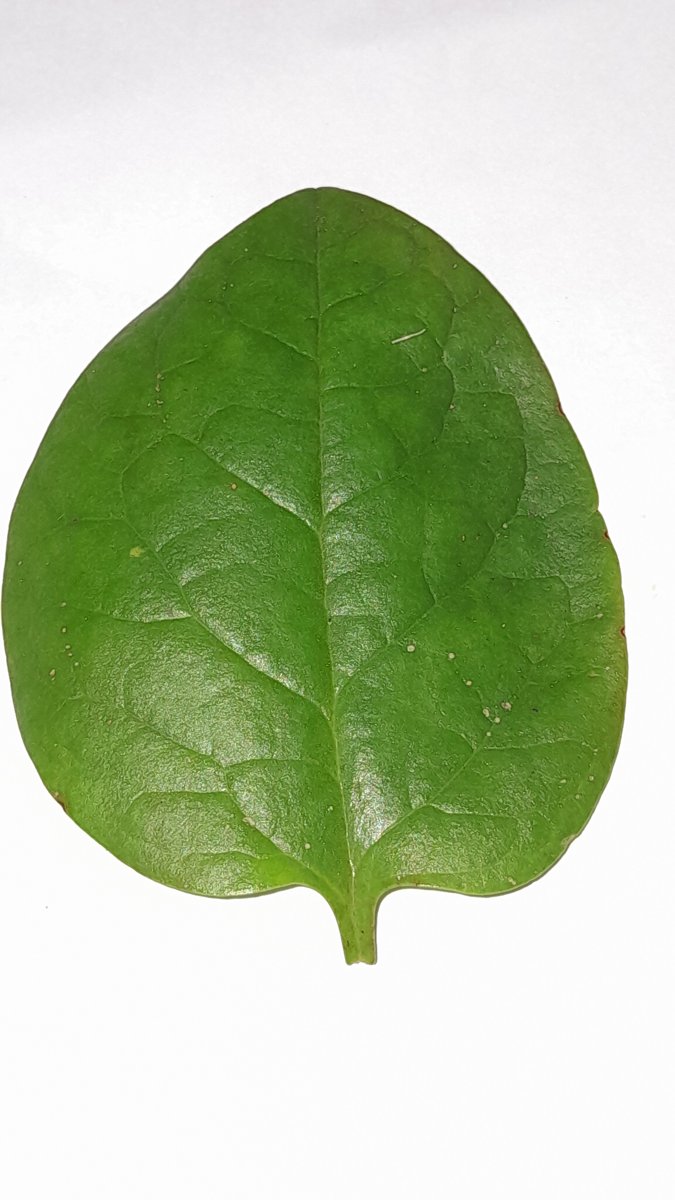
Label: Healthy-Leaf